Lanzante Limited

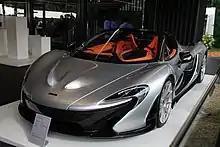
McLaren P1 Spider

With the production run of McLaren P1 GTRs having been built and sold, and prompted by their efforts in converting track-only spec P1 GTRs to road-legal spec variants, Lanzante Motorsport commissioned McLaren Special Operations' Bespoke division to build a further 6 new P1 GTRs for them to develop into road-legal P1 LM variants. Of this production run, five P1 LMs have been sold and the other P1 LM, the prototype which is designated XP1 LM, has been retained and is being used for development and testing. To make them into P1 LM spec, Lanzante Motorsport developed these P1 GTRs by, amongst other modifications, making changes to the drivetrain hardware (to increase power), by employing a modified rear wing and larger front splitter and dive planes (to improve downforce) and by removing the air-jack system and using Inconel catalytic converter pipes and exhaust headers, lightweight fabricated charge coolers, Lexan windows, lighter seats (from the F1 GTR) and titanium exhausts, bolts and fixings (to save weight). A number of the P1 GTR's were painted in historic McLaren F1 racing liveries including the Lark and Gulf designs used in the 1990s.